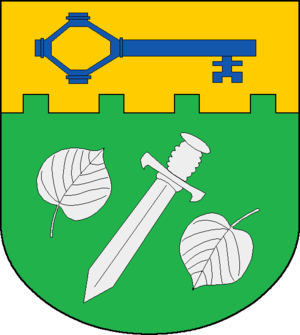
Sterley
Coat of arms of Sterley
Sterley er en kommune i det nordlige Tyskland, beliggende i Amt Lauenburgische Seen under Kreis Herzogtum Lauenburg. Kreis Herzogtum Lauenburg ligger i delstaten Slesvig-Holsten.